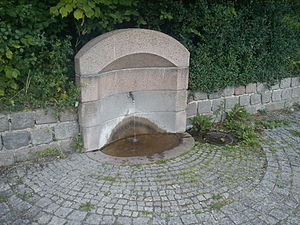
Niels den Hellige
Hellig Niels' Kilde i Aarhus
Niels den Hellige var en dansk kongesøn. Han blev dyrket som lokal helgen på Århusegnen helt frem til 1800-tallet, selv om han aldrig blev kanoniseret.